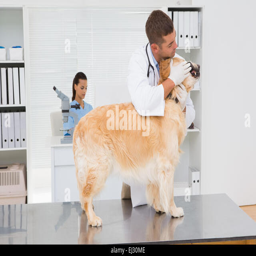
veterinarian examining teeth of a cute dog